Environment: real
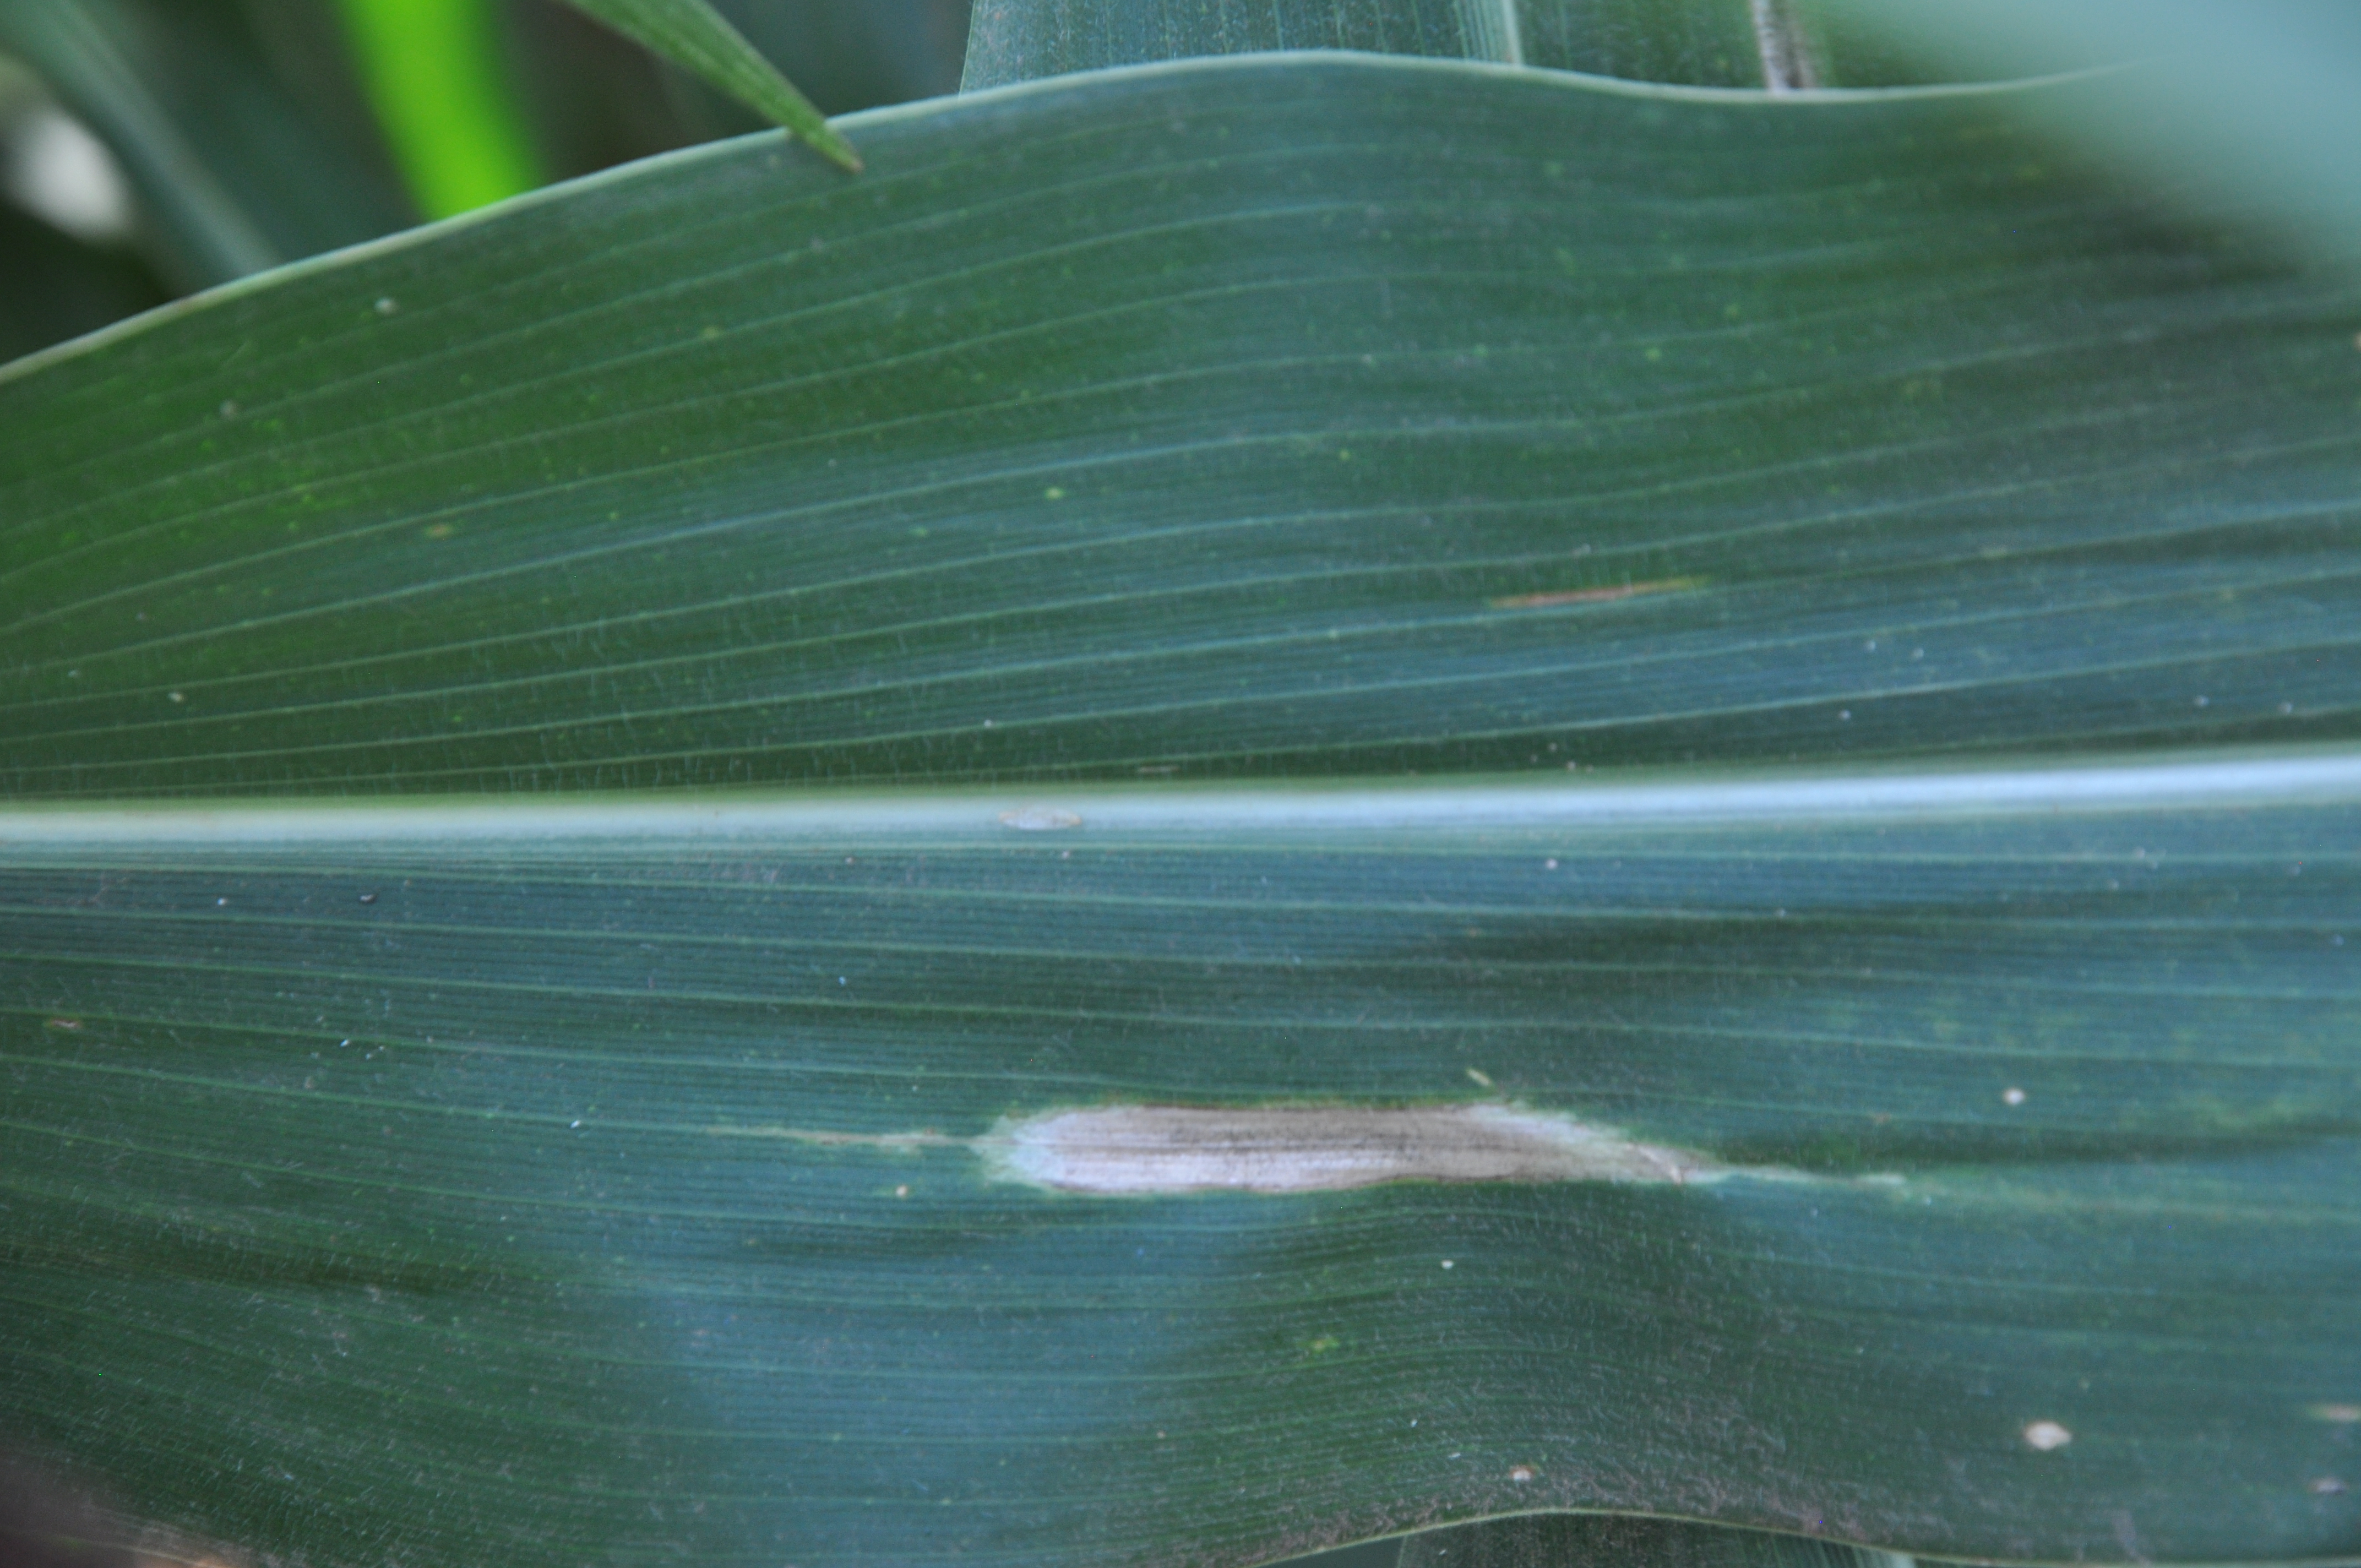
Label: northern_corn_leaf_blight